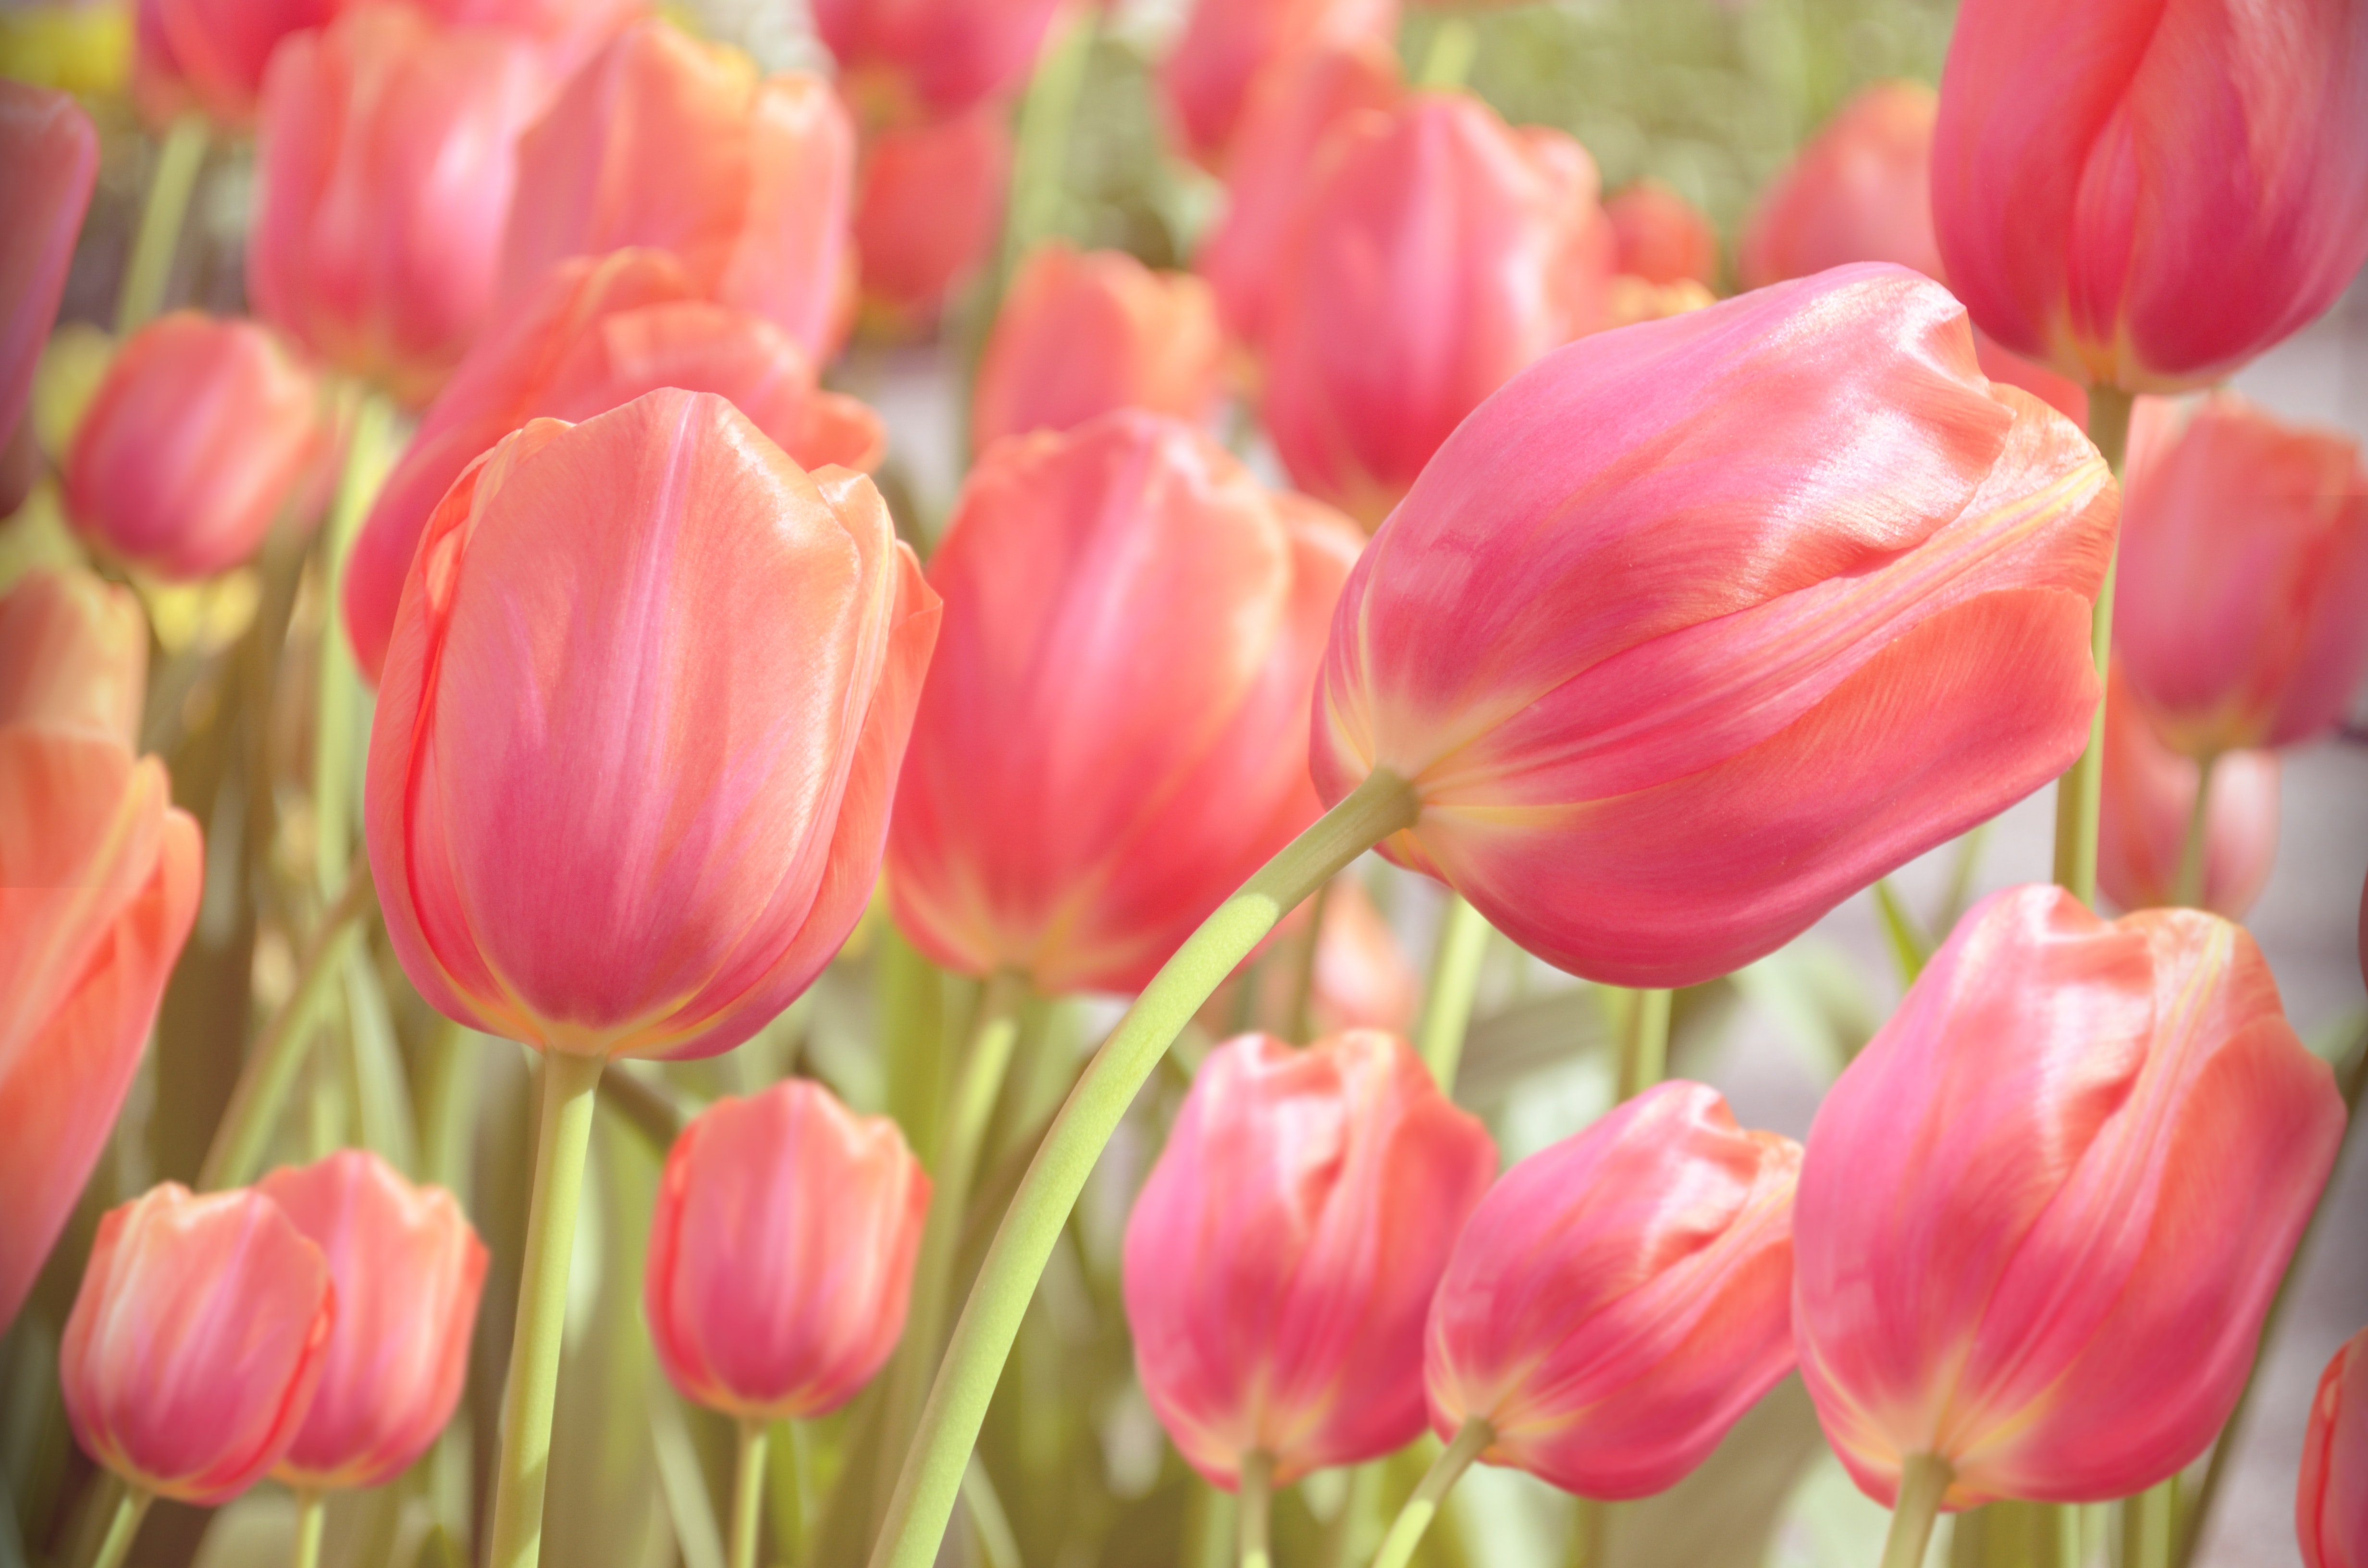
natrual, tulip, flowering plant, flower, petal, tulipa humilis, pink, plant, natural environment, spring, botany, plant stem, bud, close up, lily family, lady tulip, meadow, wildflower, plantation, field, cut flowers, annual plant, perennial plant